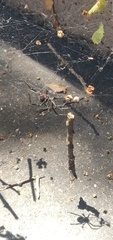
Species: Lactrodectus_hesperus